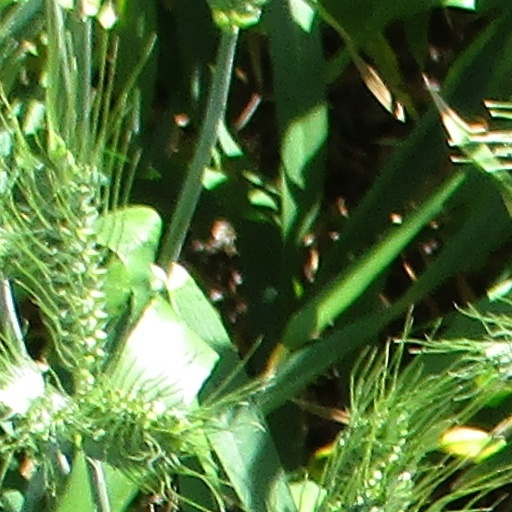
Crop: wheat